Henry L. Atherton

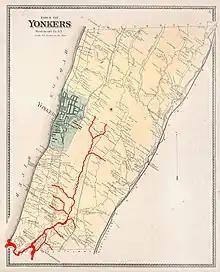
Map of Riverdale and Yonkers. Atherton's properties are featured

In 1853, he applied with for land grants at the time underwater adjacent to the Hudson Valley Railroad. This involved land reclamation. This area of Yonkers, New York was incorporated during the 1860s, and includes Atherton Street, named in his honor.